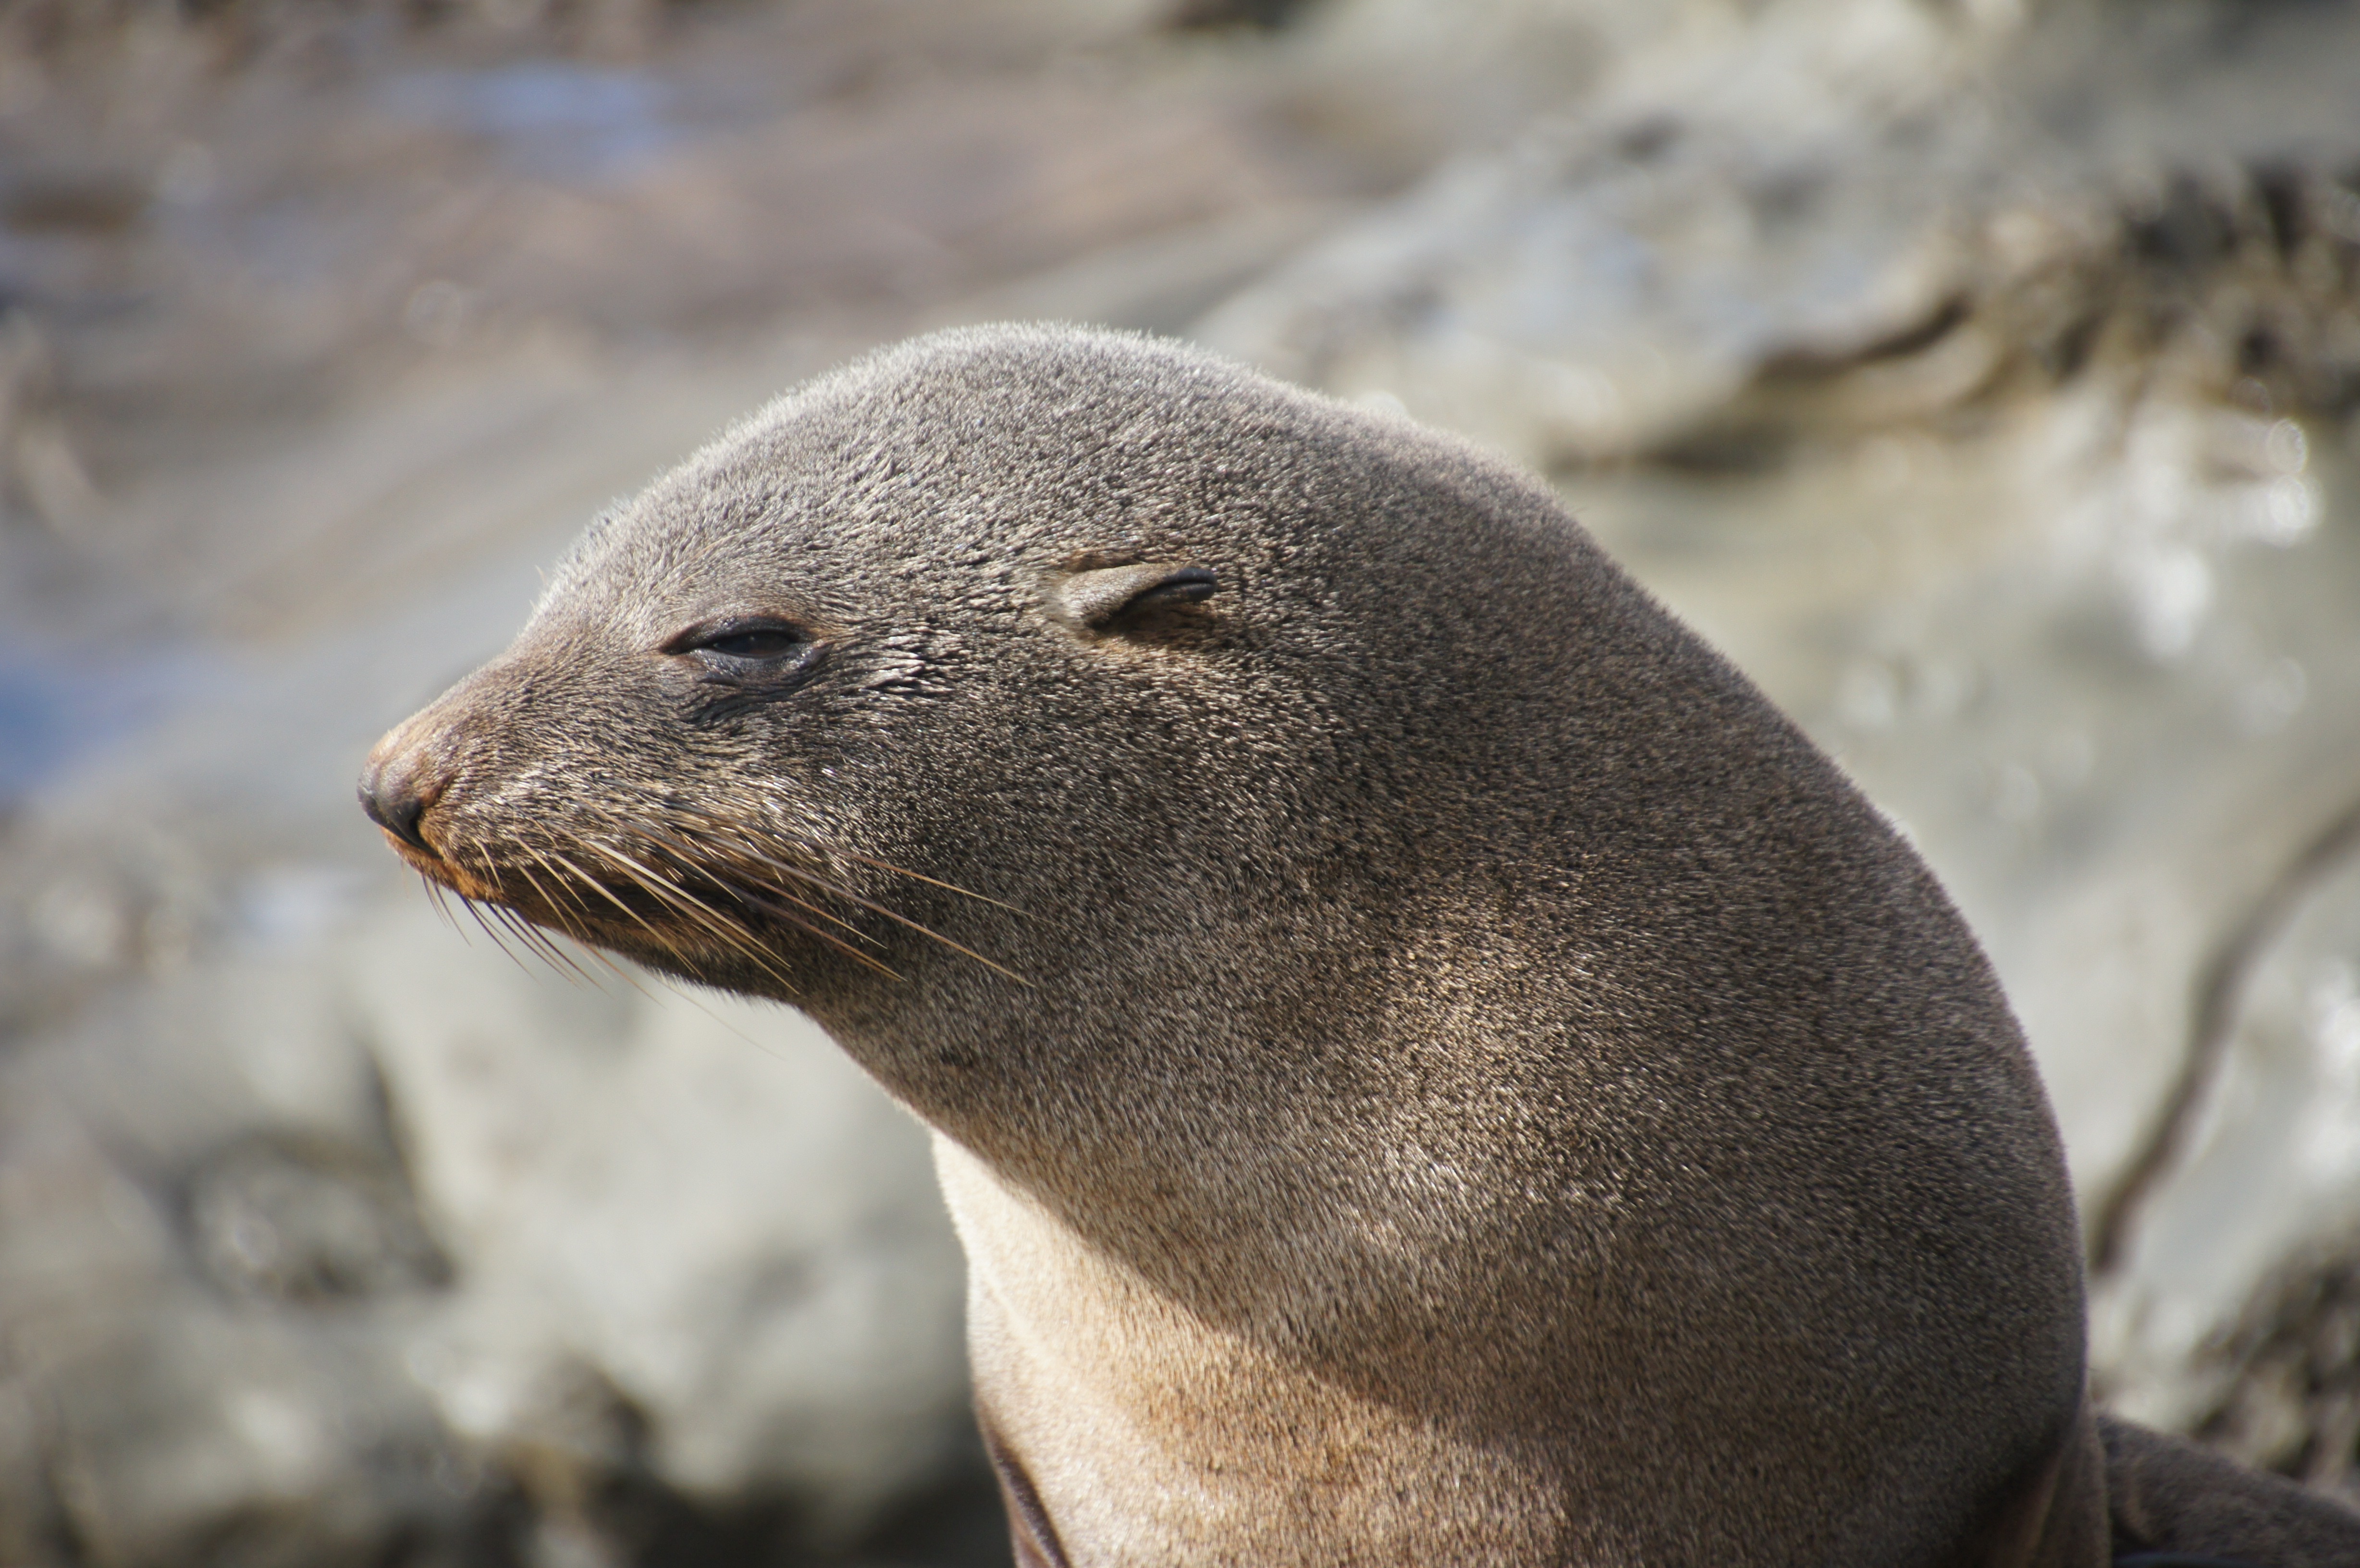
coast, wildlife, mammal, seal, fauna, marine life, close up, whiskers, seals, new zealand, vertebrate, otter, harbor seal, robbe, marine mammal